The Marriage of William Ashe

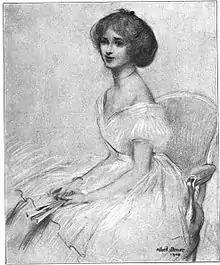
"Lady Kitty Bristol", frontispiece to novel

The Marriage of William Ashe is a novel by Mary Augusta Ward that was the best-selling novel in the United States in 1905. It originally appeared in serial form in "Harper's Magazine" from June 1904 through May 1905, and was published in book form in March 1905. Illustrations were provided by Albert Sterner.